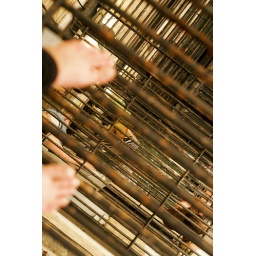
The little boys on the floor below me were calling the sky &amp;quot;beautiful&amp;quot; and &amp;quot;pretty&amp;quot;